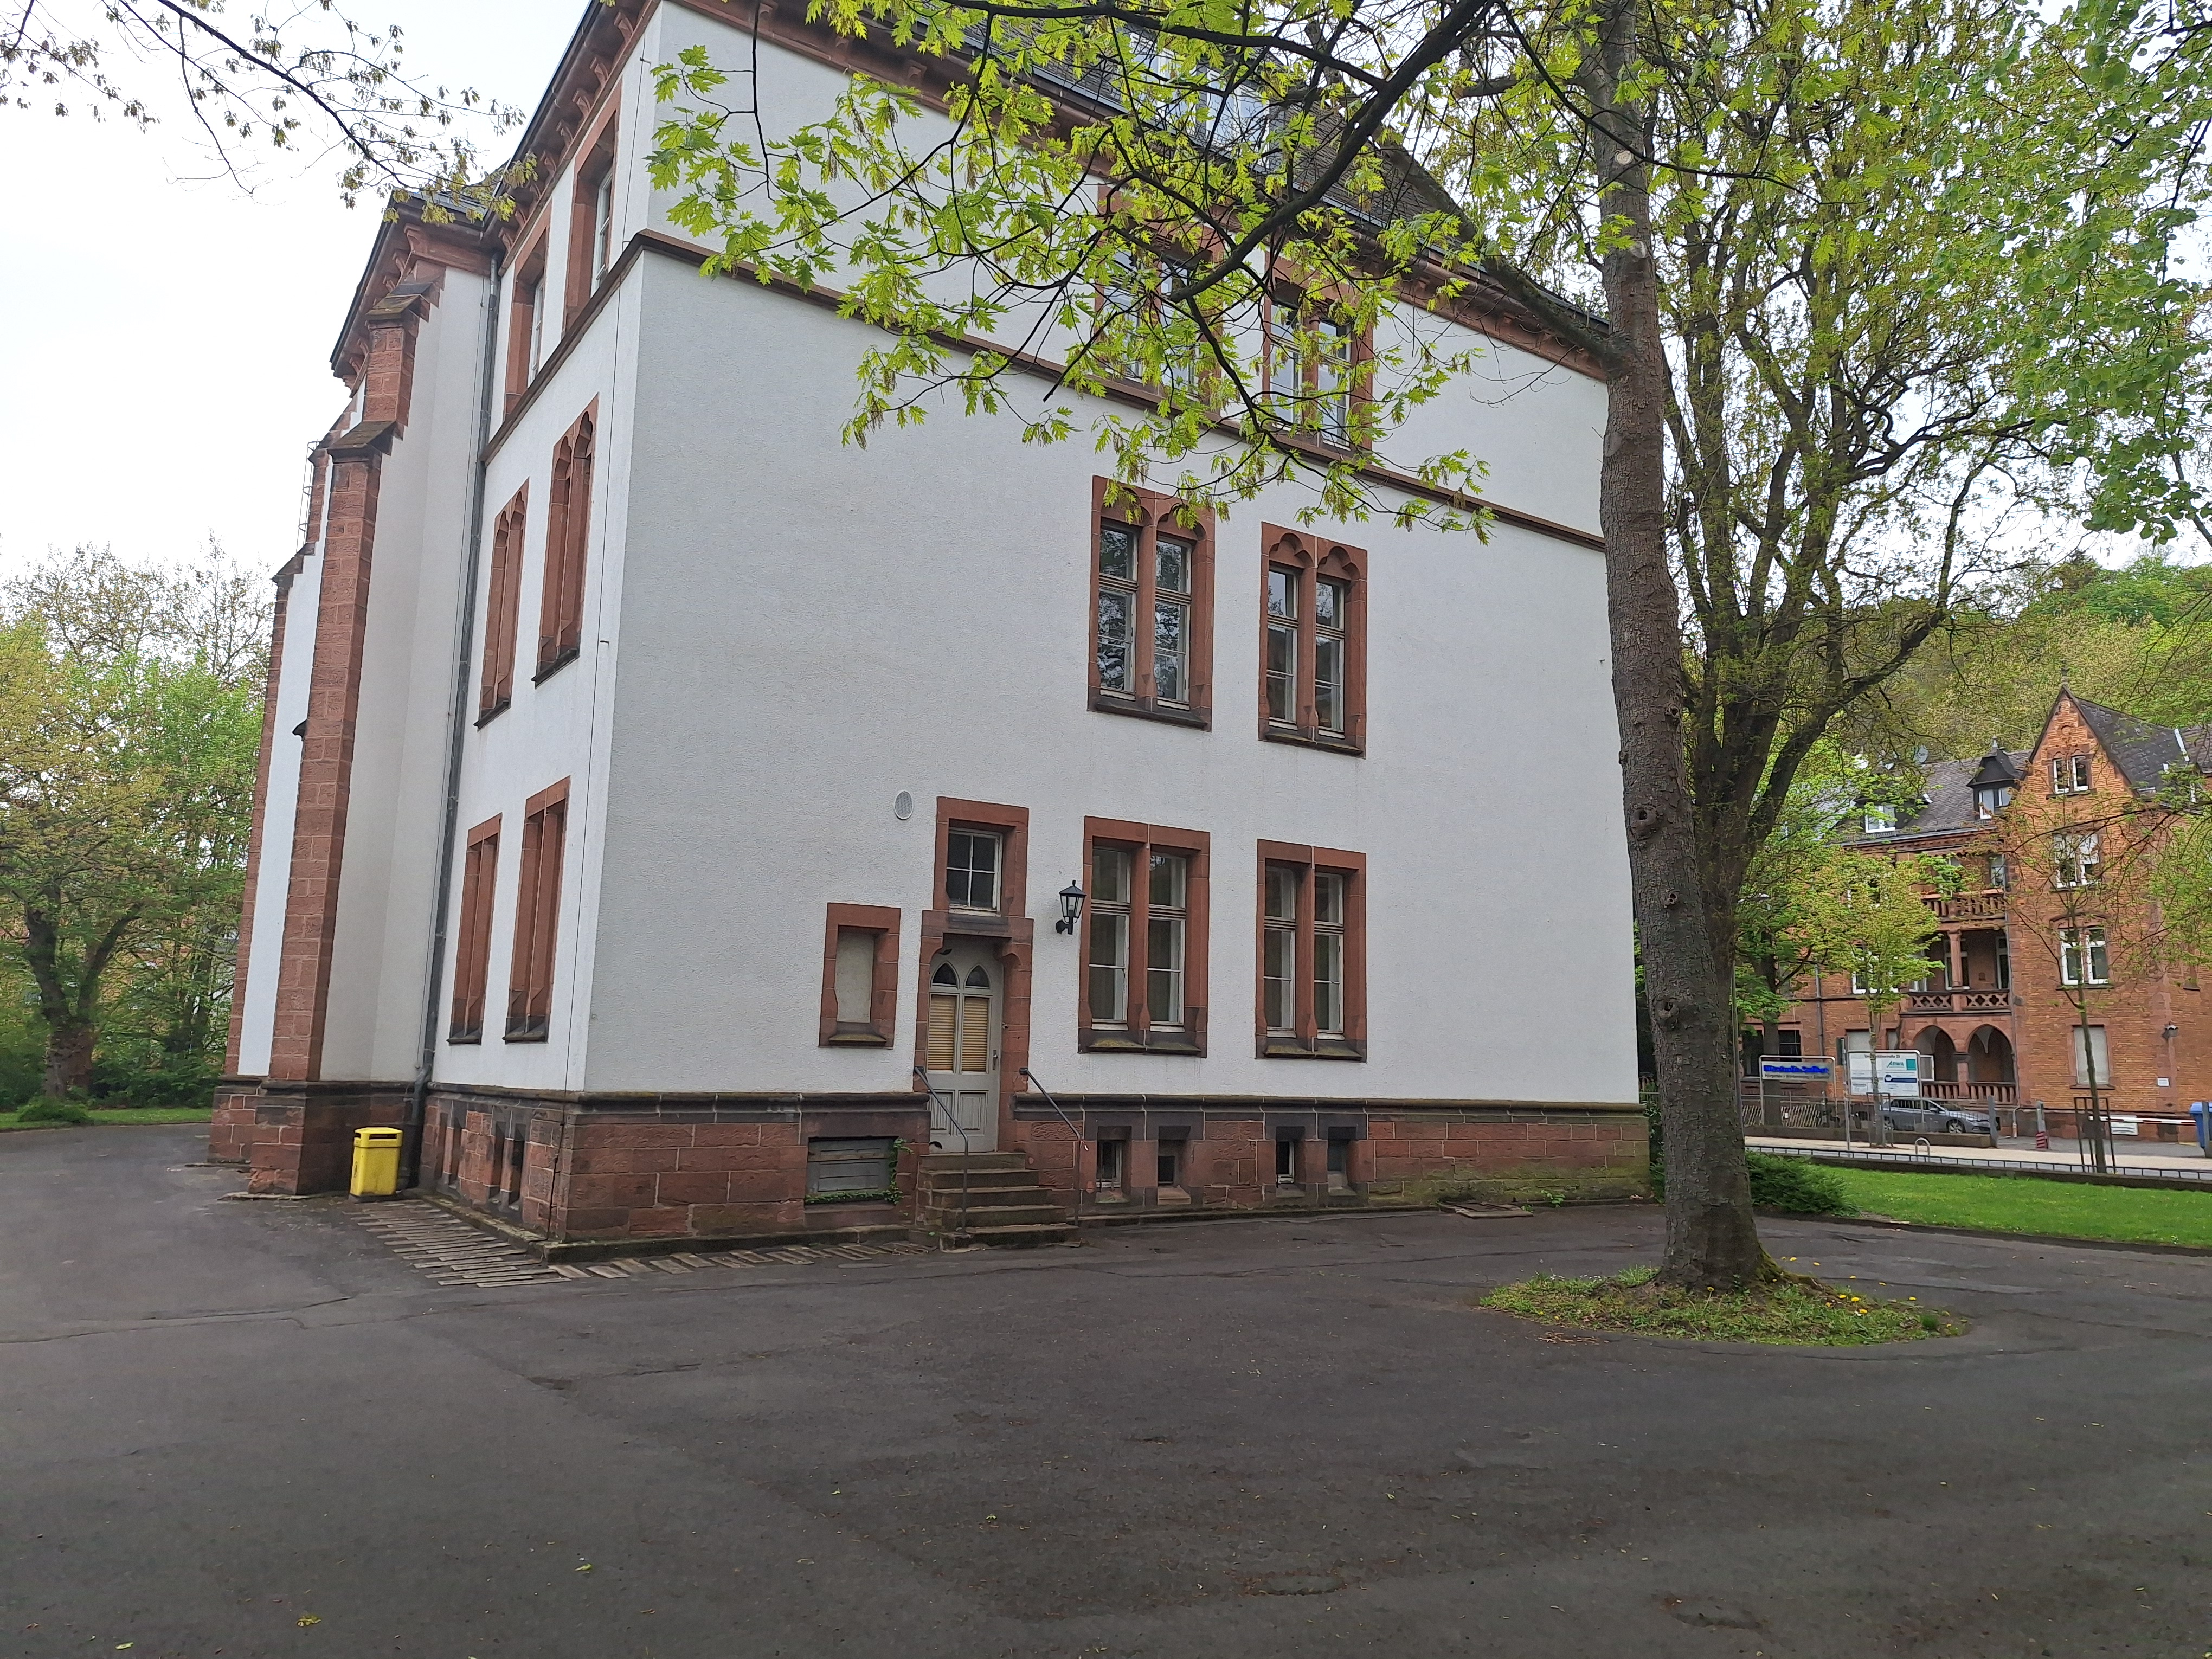
Building: Universitätsstraße 24